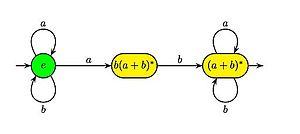
Automate des termes dérivés, par la méthode d'Antimirov
En Informatique théorique, et en particulier en théorie des automates finis, la dérivée de Brzozowski est un outil qui permet de construire un automate fini à partir d'une expression rationnelle ou régulière.